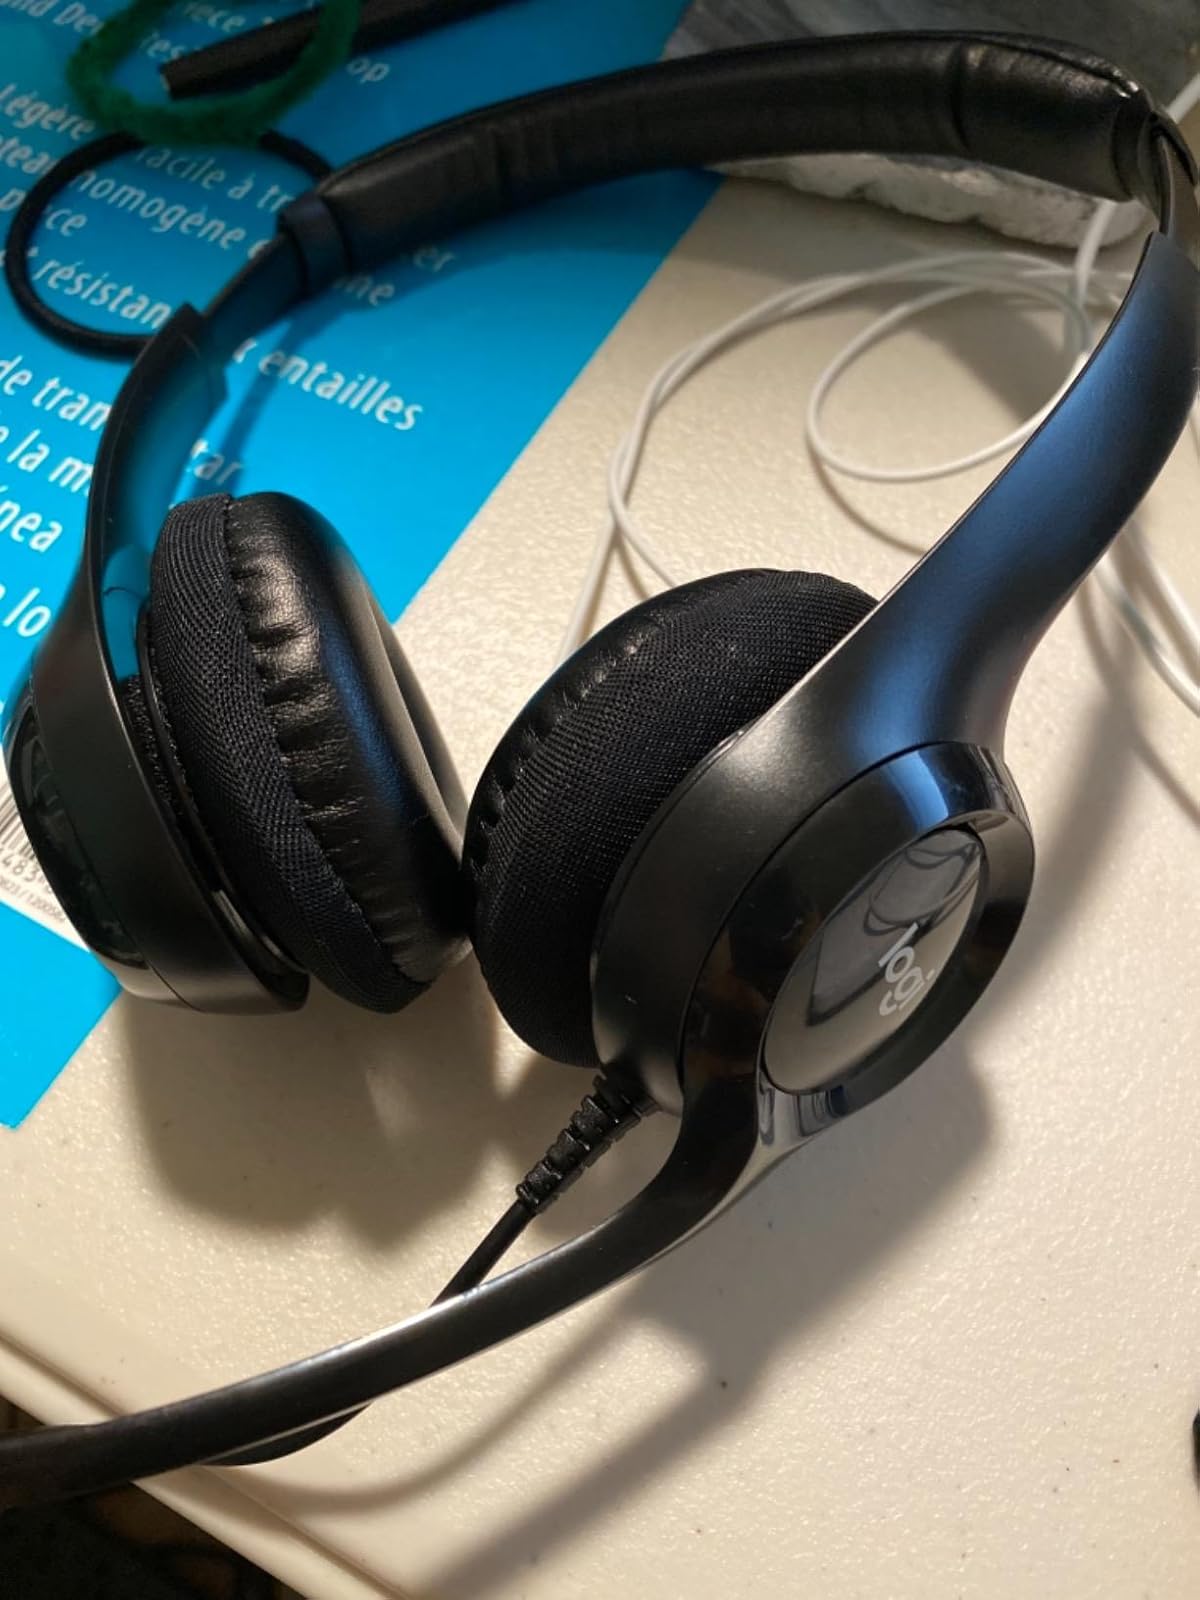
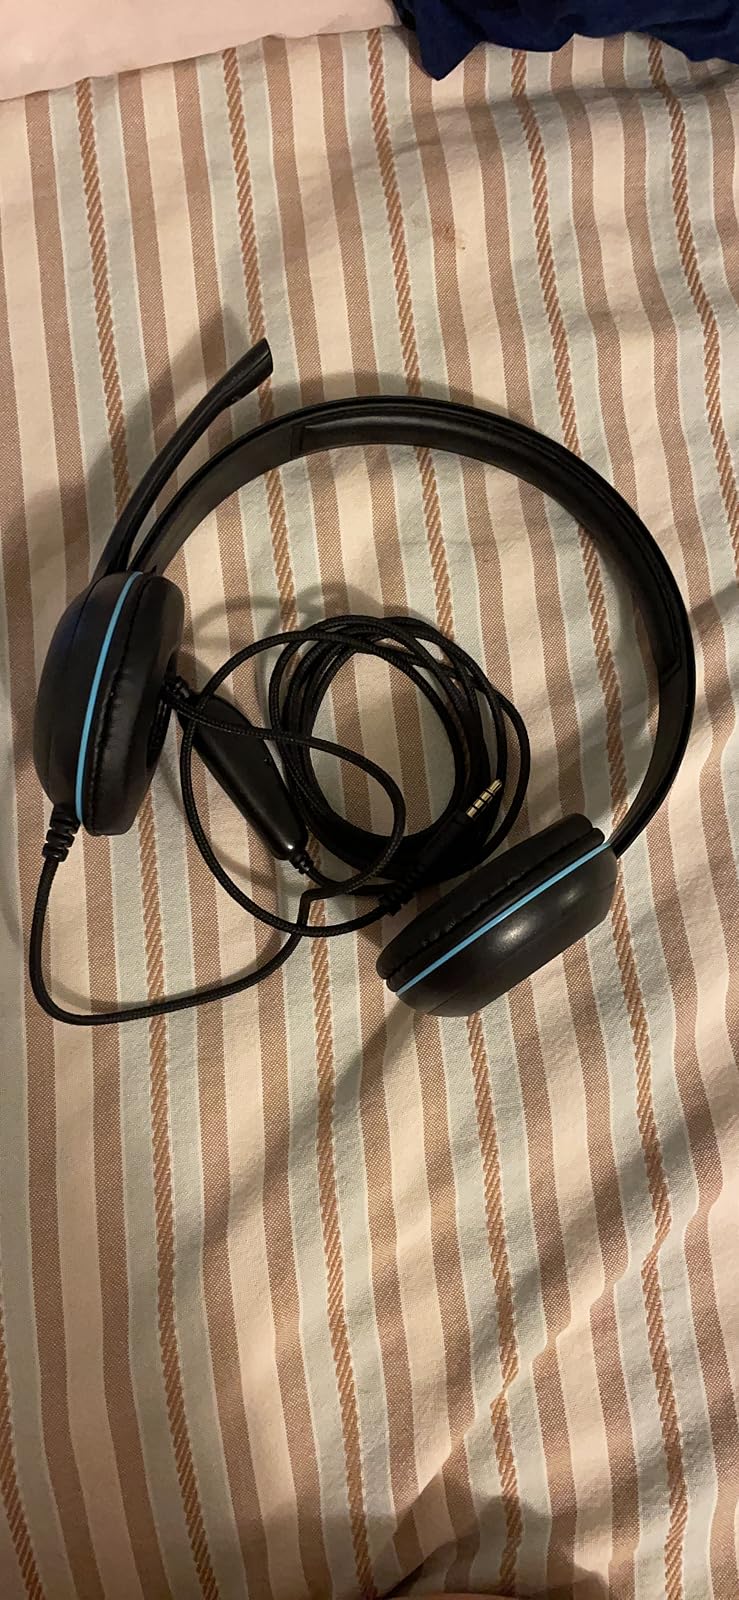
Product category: headphones
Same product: no